House of the Tragic Poet

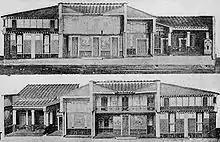
Recreated model of the House of the Tragic Poet

Like many Roman homes of the period, the House of the Tragic Poet is divided into two primary sections. The front, south-facing portion of the house serves as a public, presentation-oriented space. Here, two large rooms with outward-opening walls serve as shops run by the homeowners, or, less likely, as servants quarters. These shops lie on either side of a narrow vestibule. At the end of this hall sits the atrium, the most decorated of the rooms within the House of the Tragic Poet. Here, a large rectangular "impluvium", or sunken water basin sits beneath an open ceiling, collecting water to be used by members of the household. Near the northern end of the "impluvium" sits a wellhead to be used for drawing water from the basin. Still farther from the entrance sits the "tablinum", a second, open common area.